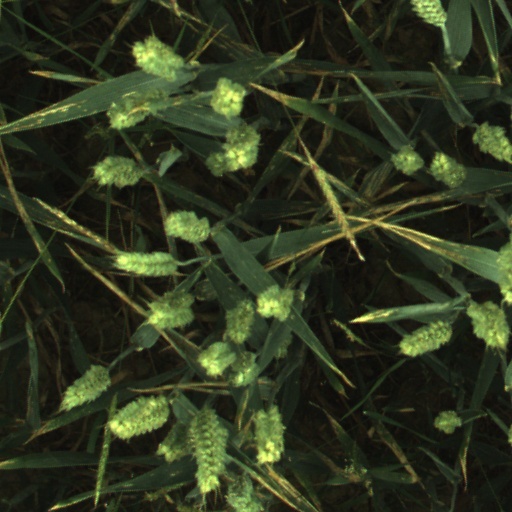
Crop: wheat